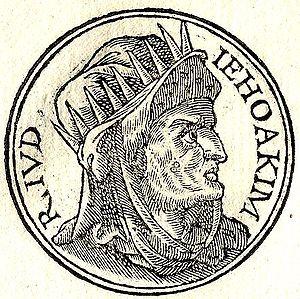
Joachim ou Joiaqim, de l'hébreu יהויקים, né vers 632 av. J.-C, est un roi de Juda. Son nom signifie « YHWH a élevé, a mis debout ». Il est le fils de Josias. Selon le Deuxième Livre des Rois, avant son accession au trône, il portait le nom d'Elyaqîm. Le pharaon a changé son nom.